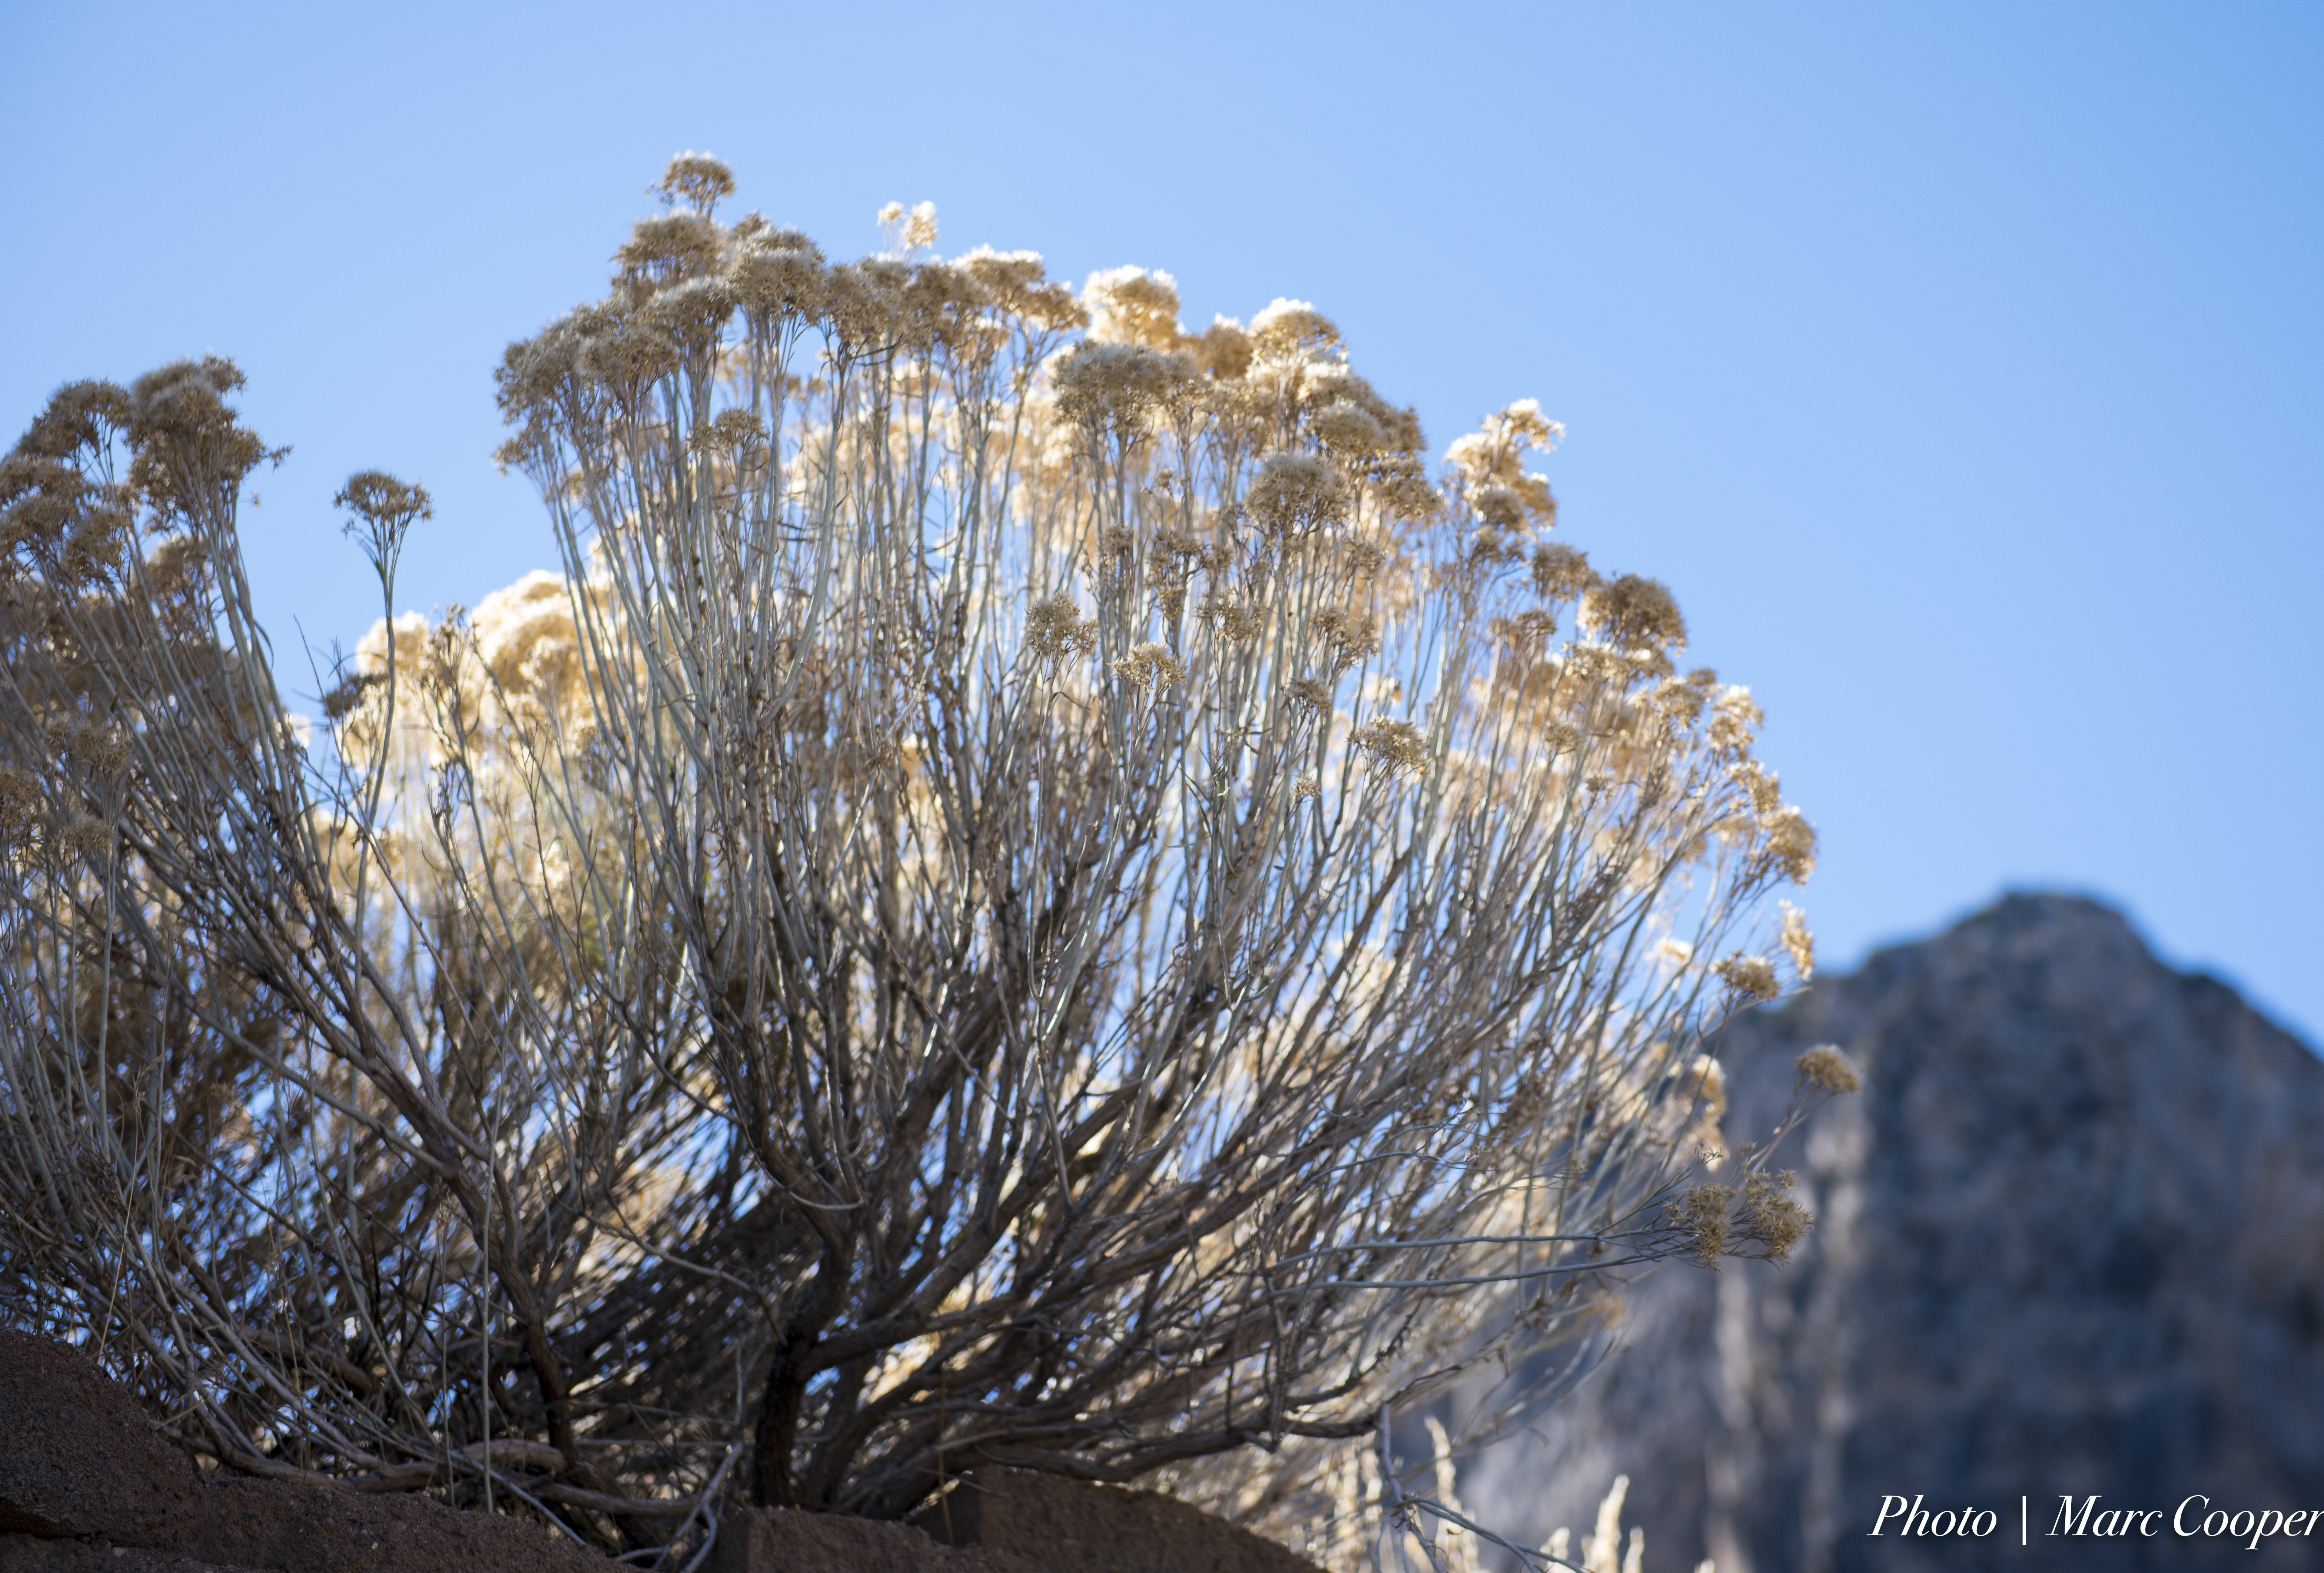
landscape, tree, nature, sand, rock, winter, bokeh, flower, frost, brush, formation, nikon, season, material, flowers, hdr, geology, mountains, nevada, depthoffield, d810, ecosystem, mountcharleston, woody plant